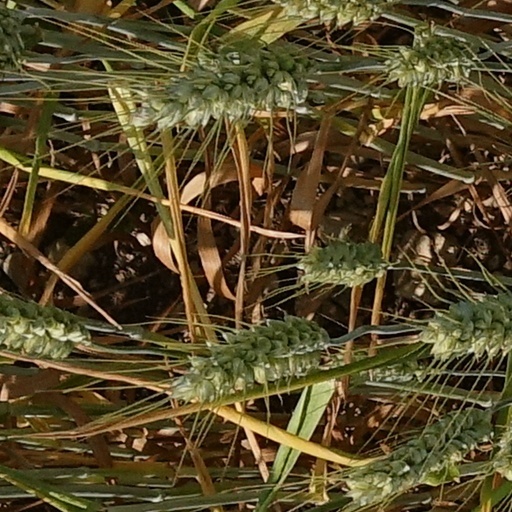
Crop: wheat